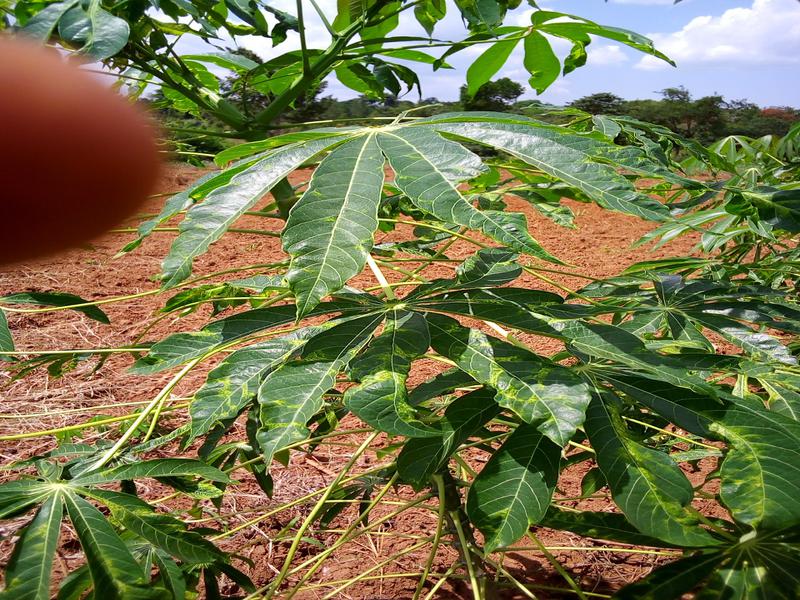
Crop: cassava
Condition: mosaic_disease